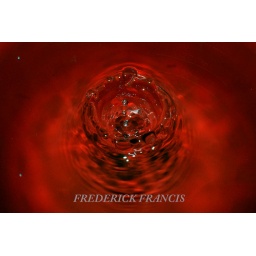
A glass looks like melting in water